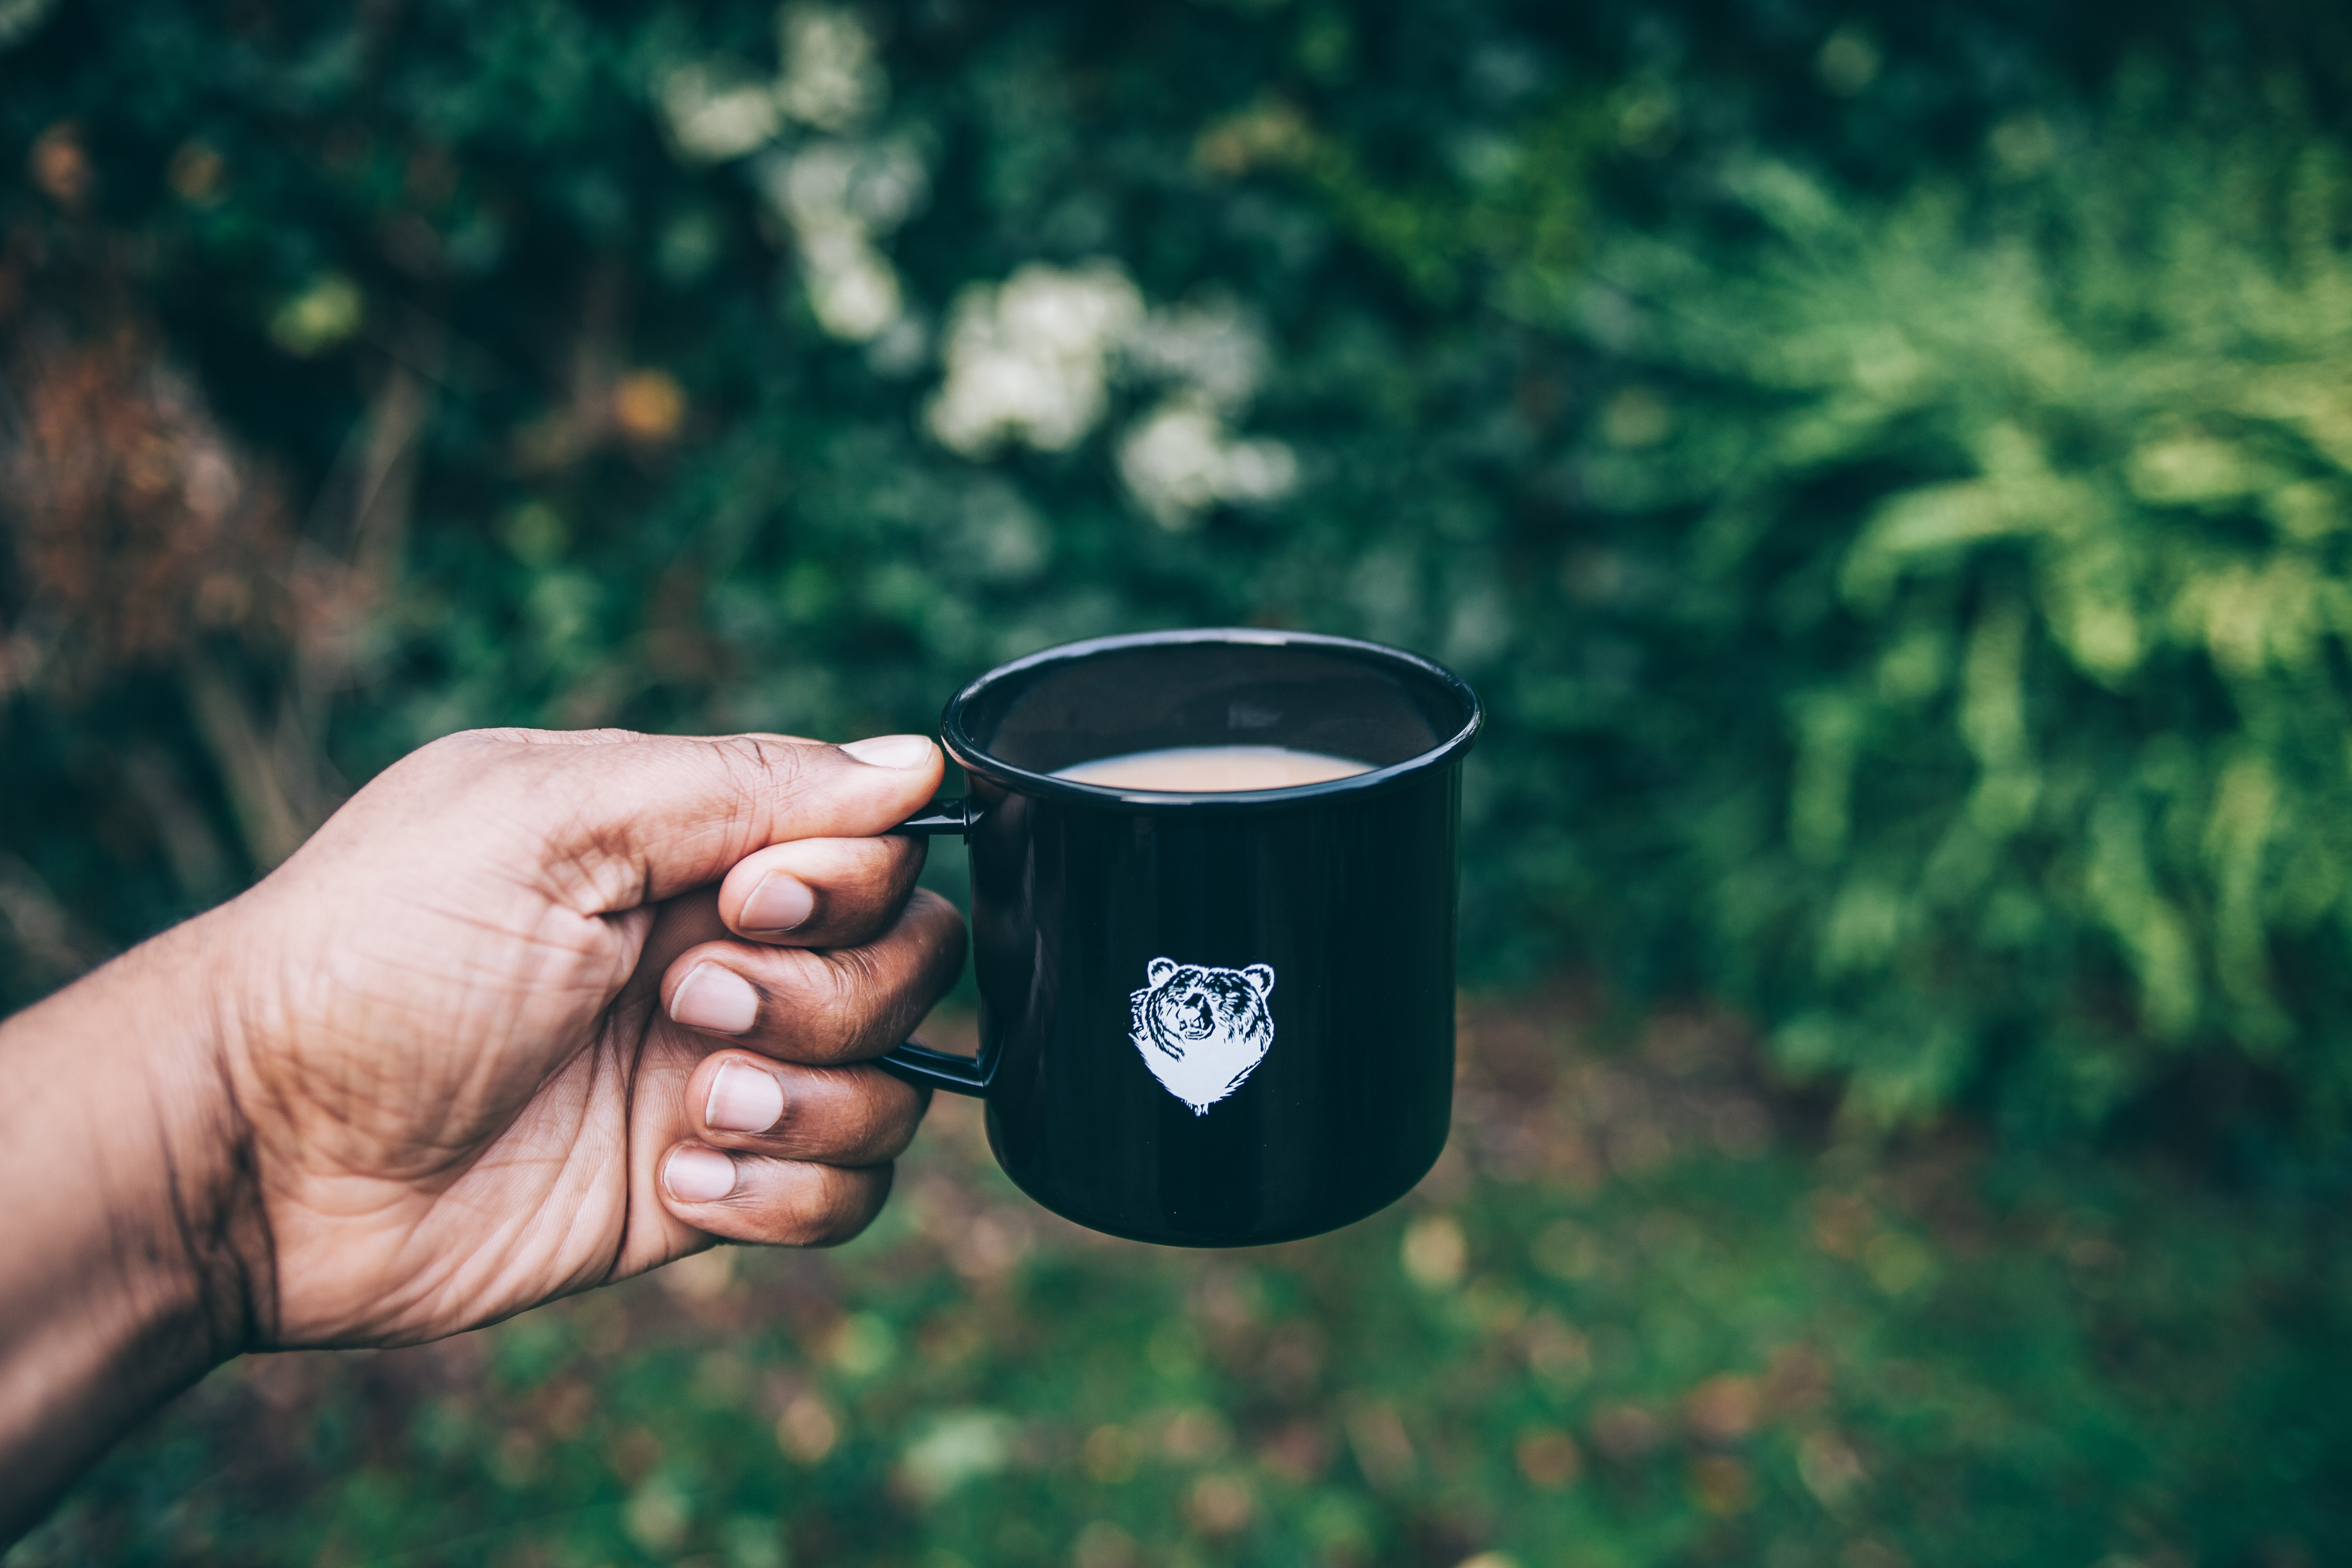
hand, light, photography, green, drink, macro photography